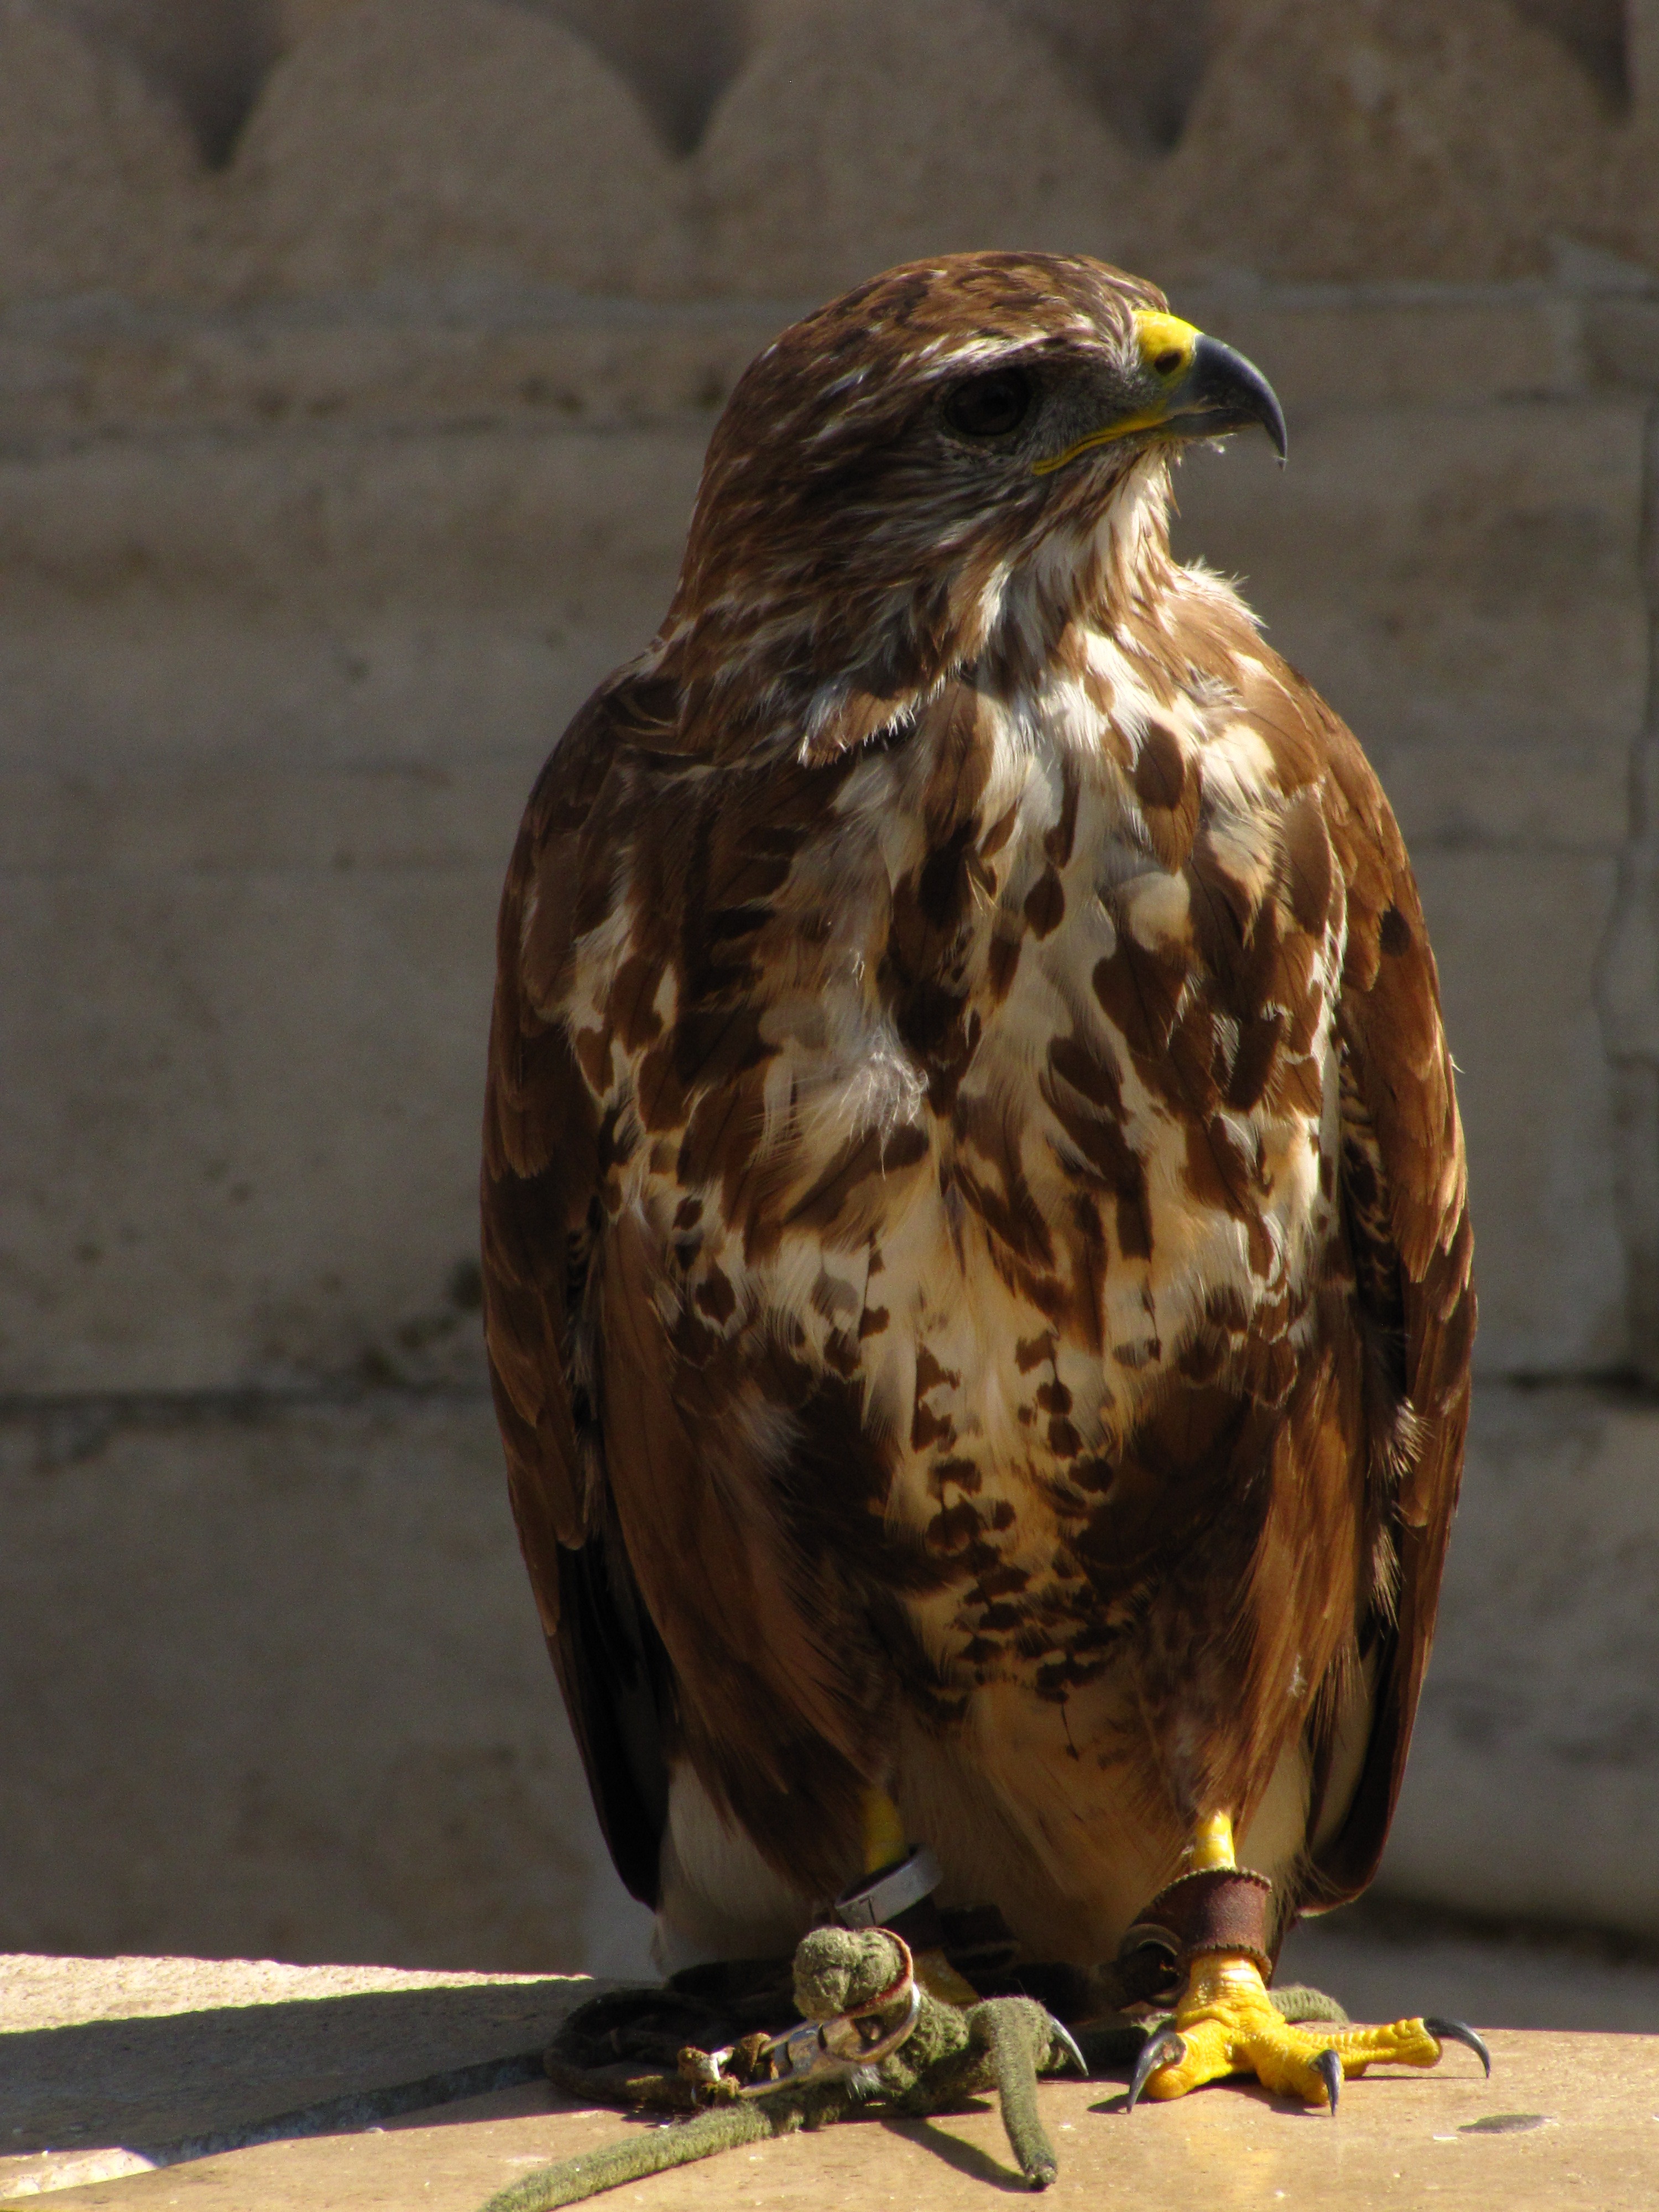
bird, wildlife, beak, eagle, hawk, feather, fauna, bird of prey, places of interest, falcon, buzzard